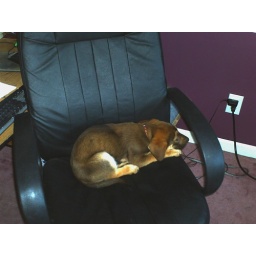
bella asleep in the office chair